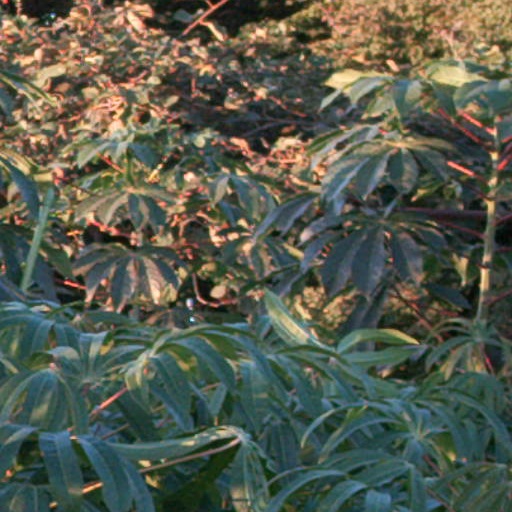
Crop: cassava